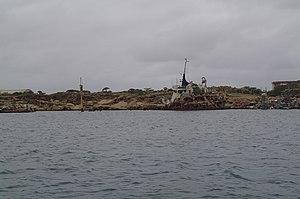
Dahlak Kebir est la plus grande île de l'archipel des Dahlak.